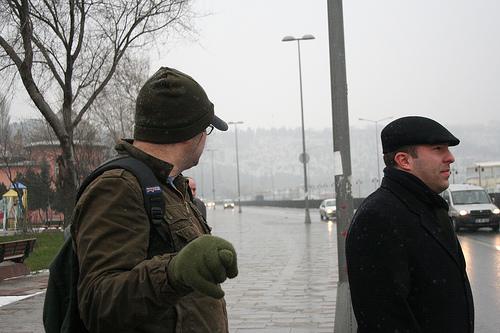
Weather: foggy or hazy